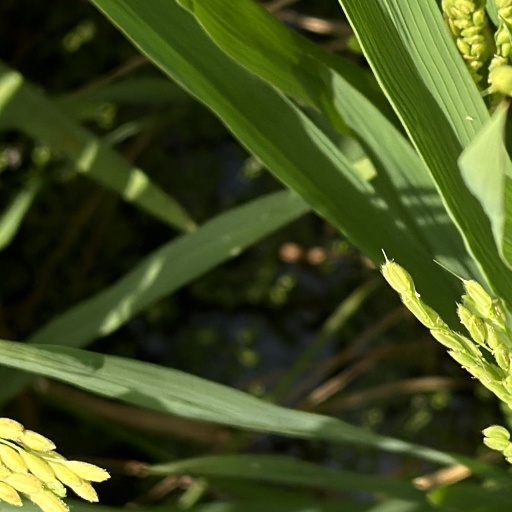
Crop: rice